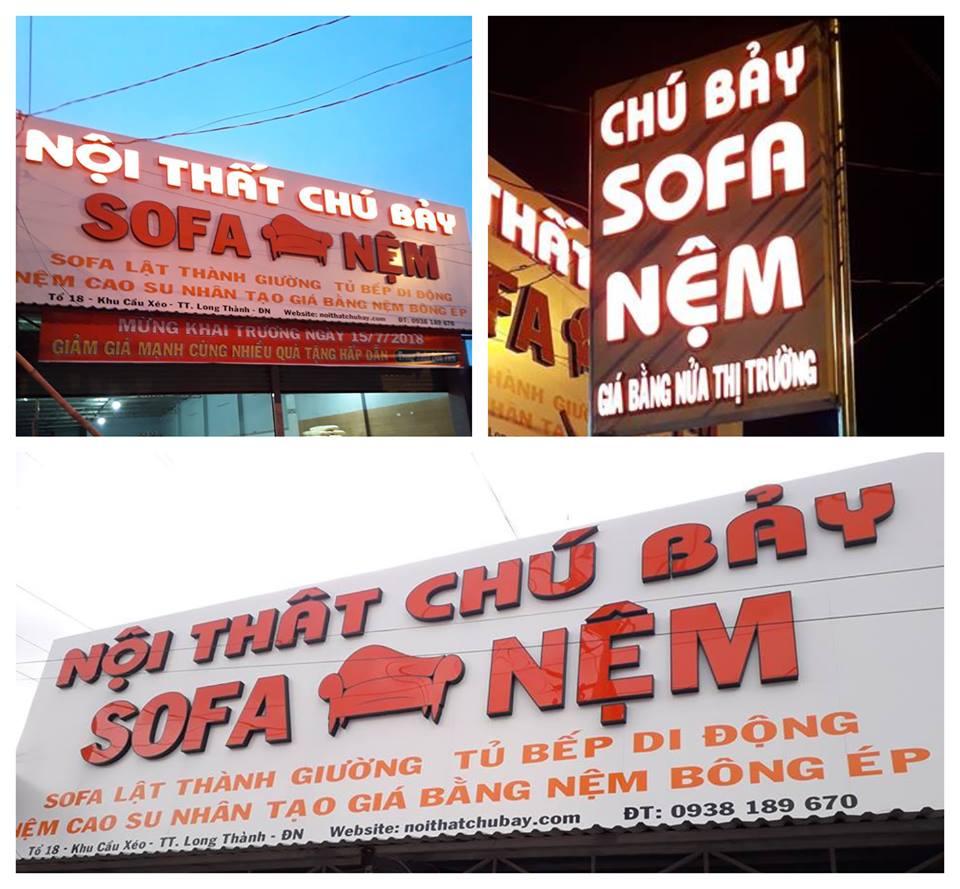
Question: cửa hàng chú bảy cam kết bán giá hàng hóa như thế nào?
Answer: giá bằng nửa thị trường